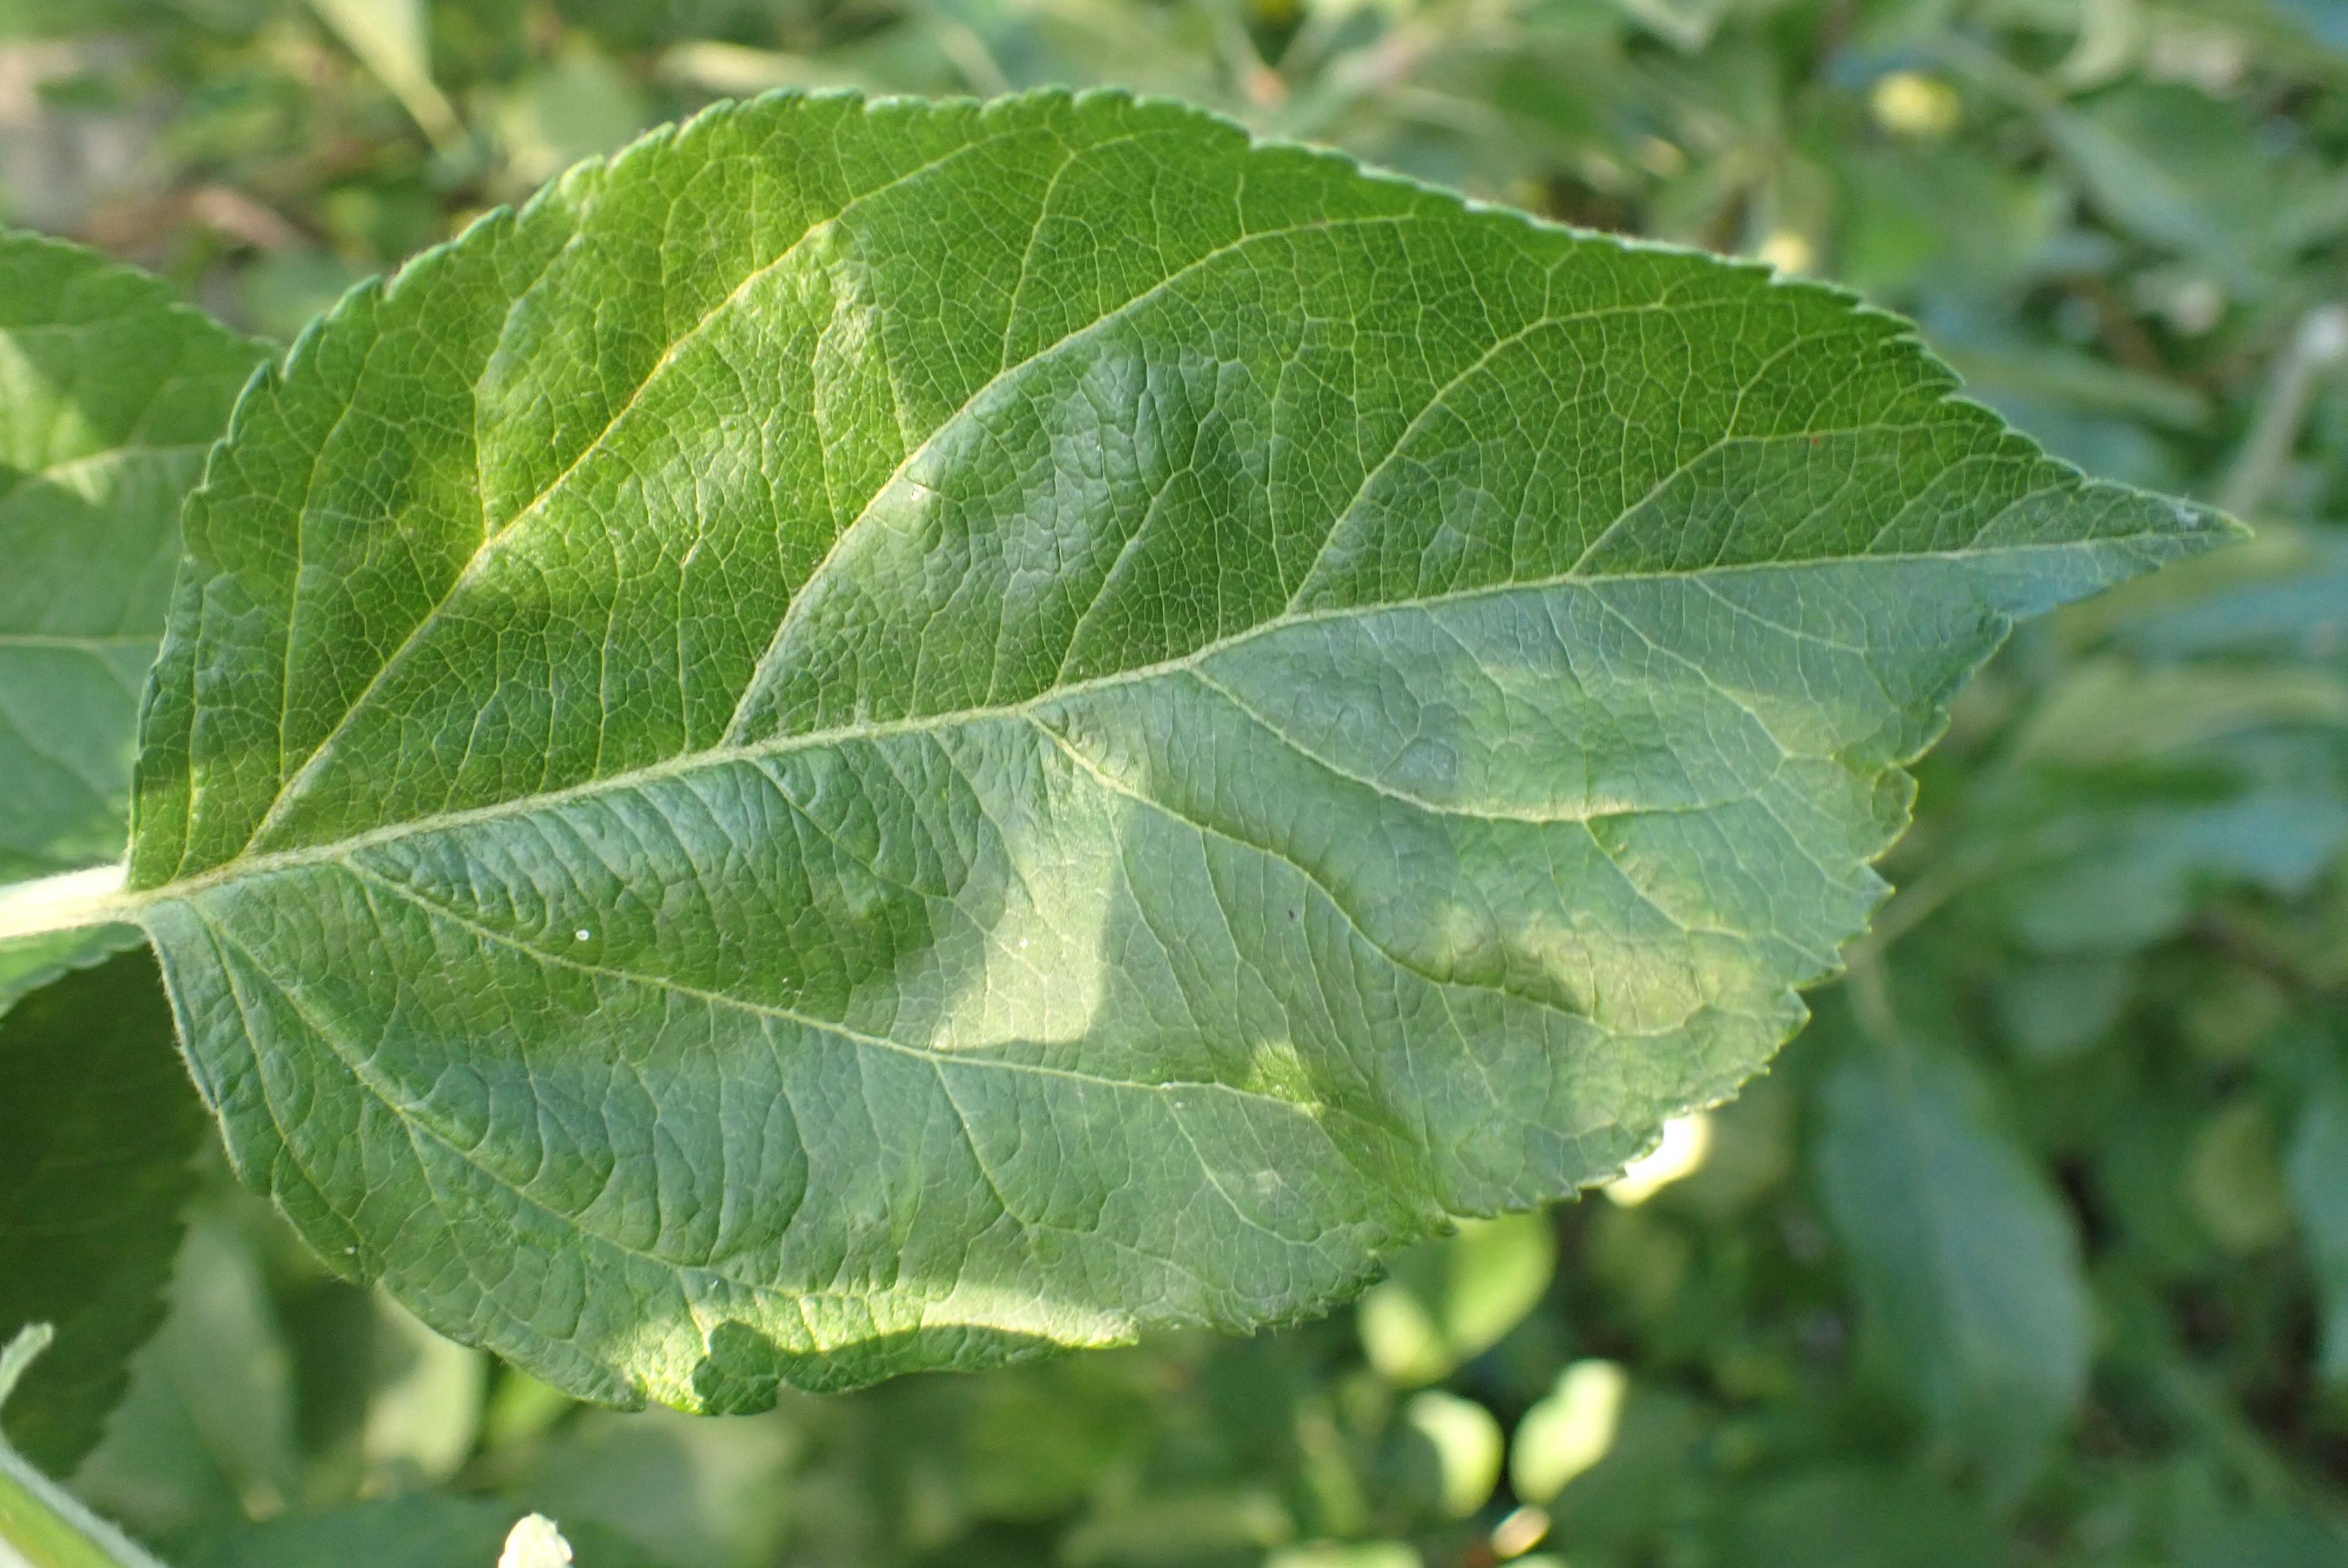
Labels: healthy